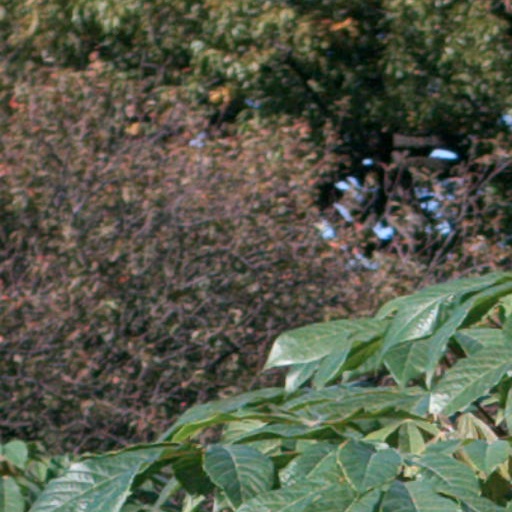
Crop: cassava